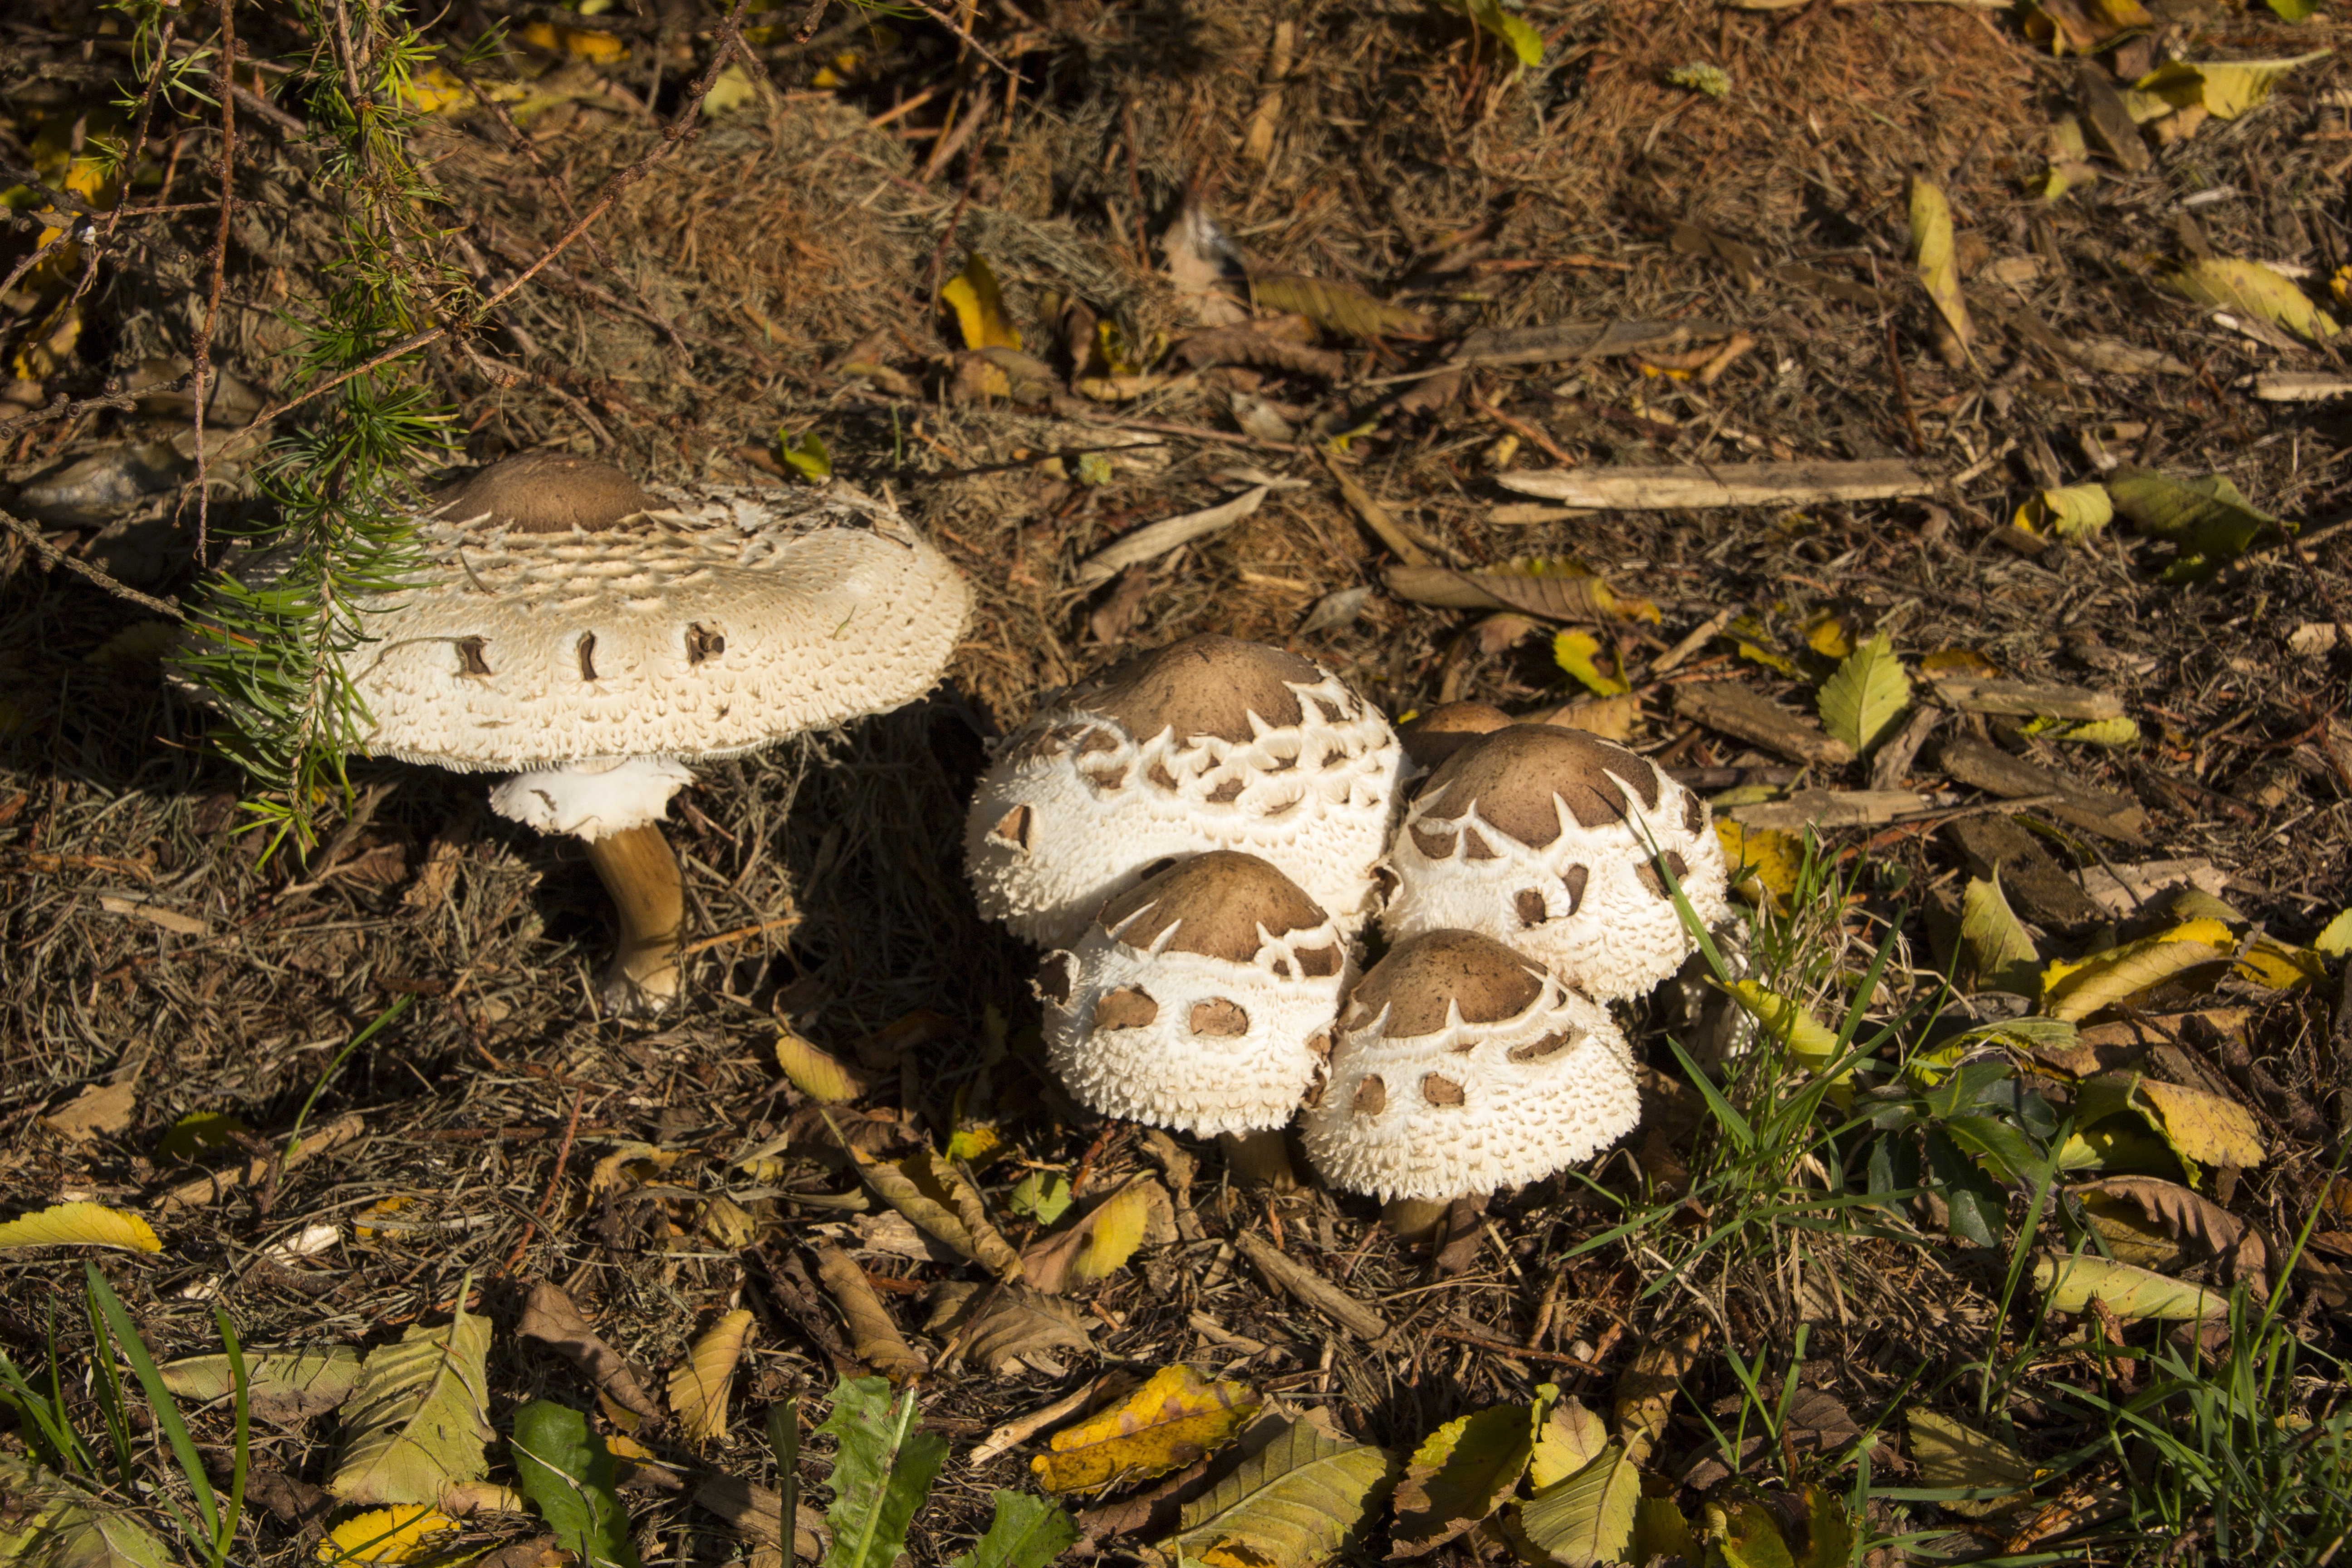
nature, forest, plant, leaf, wildlife, autumn, soil, mushroom, close, flora, fauna, fungus, mushrooms, woodland, habitat, edible mushroom, agaricomycetes, penny bun